Wyoming, Michigan

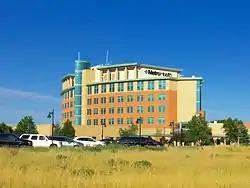
Metro Health Hospital, the second largest employer in Wyoming.

David Fisher arrived in Wyoming in 1857 and acquired land from Gordon's estate, replacing Gordon's old Buck Creek mill, which had burned down, and built a replacement. Fisher would then construct cabins along the west side of Burlingame Avenue which housed Fisher and the millers he employed. Operations for Fisher would expand further south on Buck Creek where he would extract lime and peat, later building a second mill on a plot of land he purchased from William Ferry in the southeast portion of the township. In 1869, a station on the Grand Rapids and Indiana Railroad was constructed, and in 1870, Fisher had a town platted called "Fisher's Station," which would develop around the railroad station. A post office was constructed in 1871 and the area was platted in December 1873. The population of Wyoming Township grew to 2,008 in 1874 while the population of Fisher's Station was 65 in 1888. Fisher, along with his brother and business partner, James, would retire in Grand Rapids and lived as wealthy men for the rest of their lives. During the township's early history, the then rural community would often produce agricultural goods and farmers would travel to Grand Rapids to sell their products.